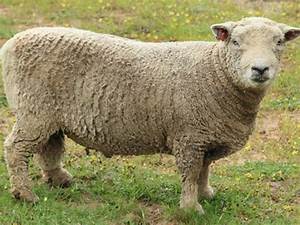
Label: sheep